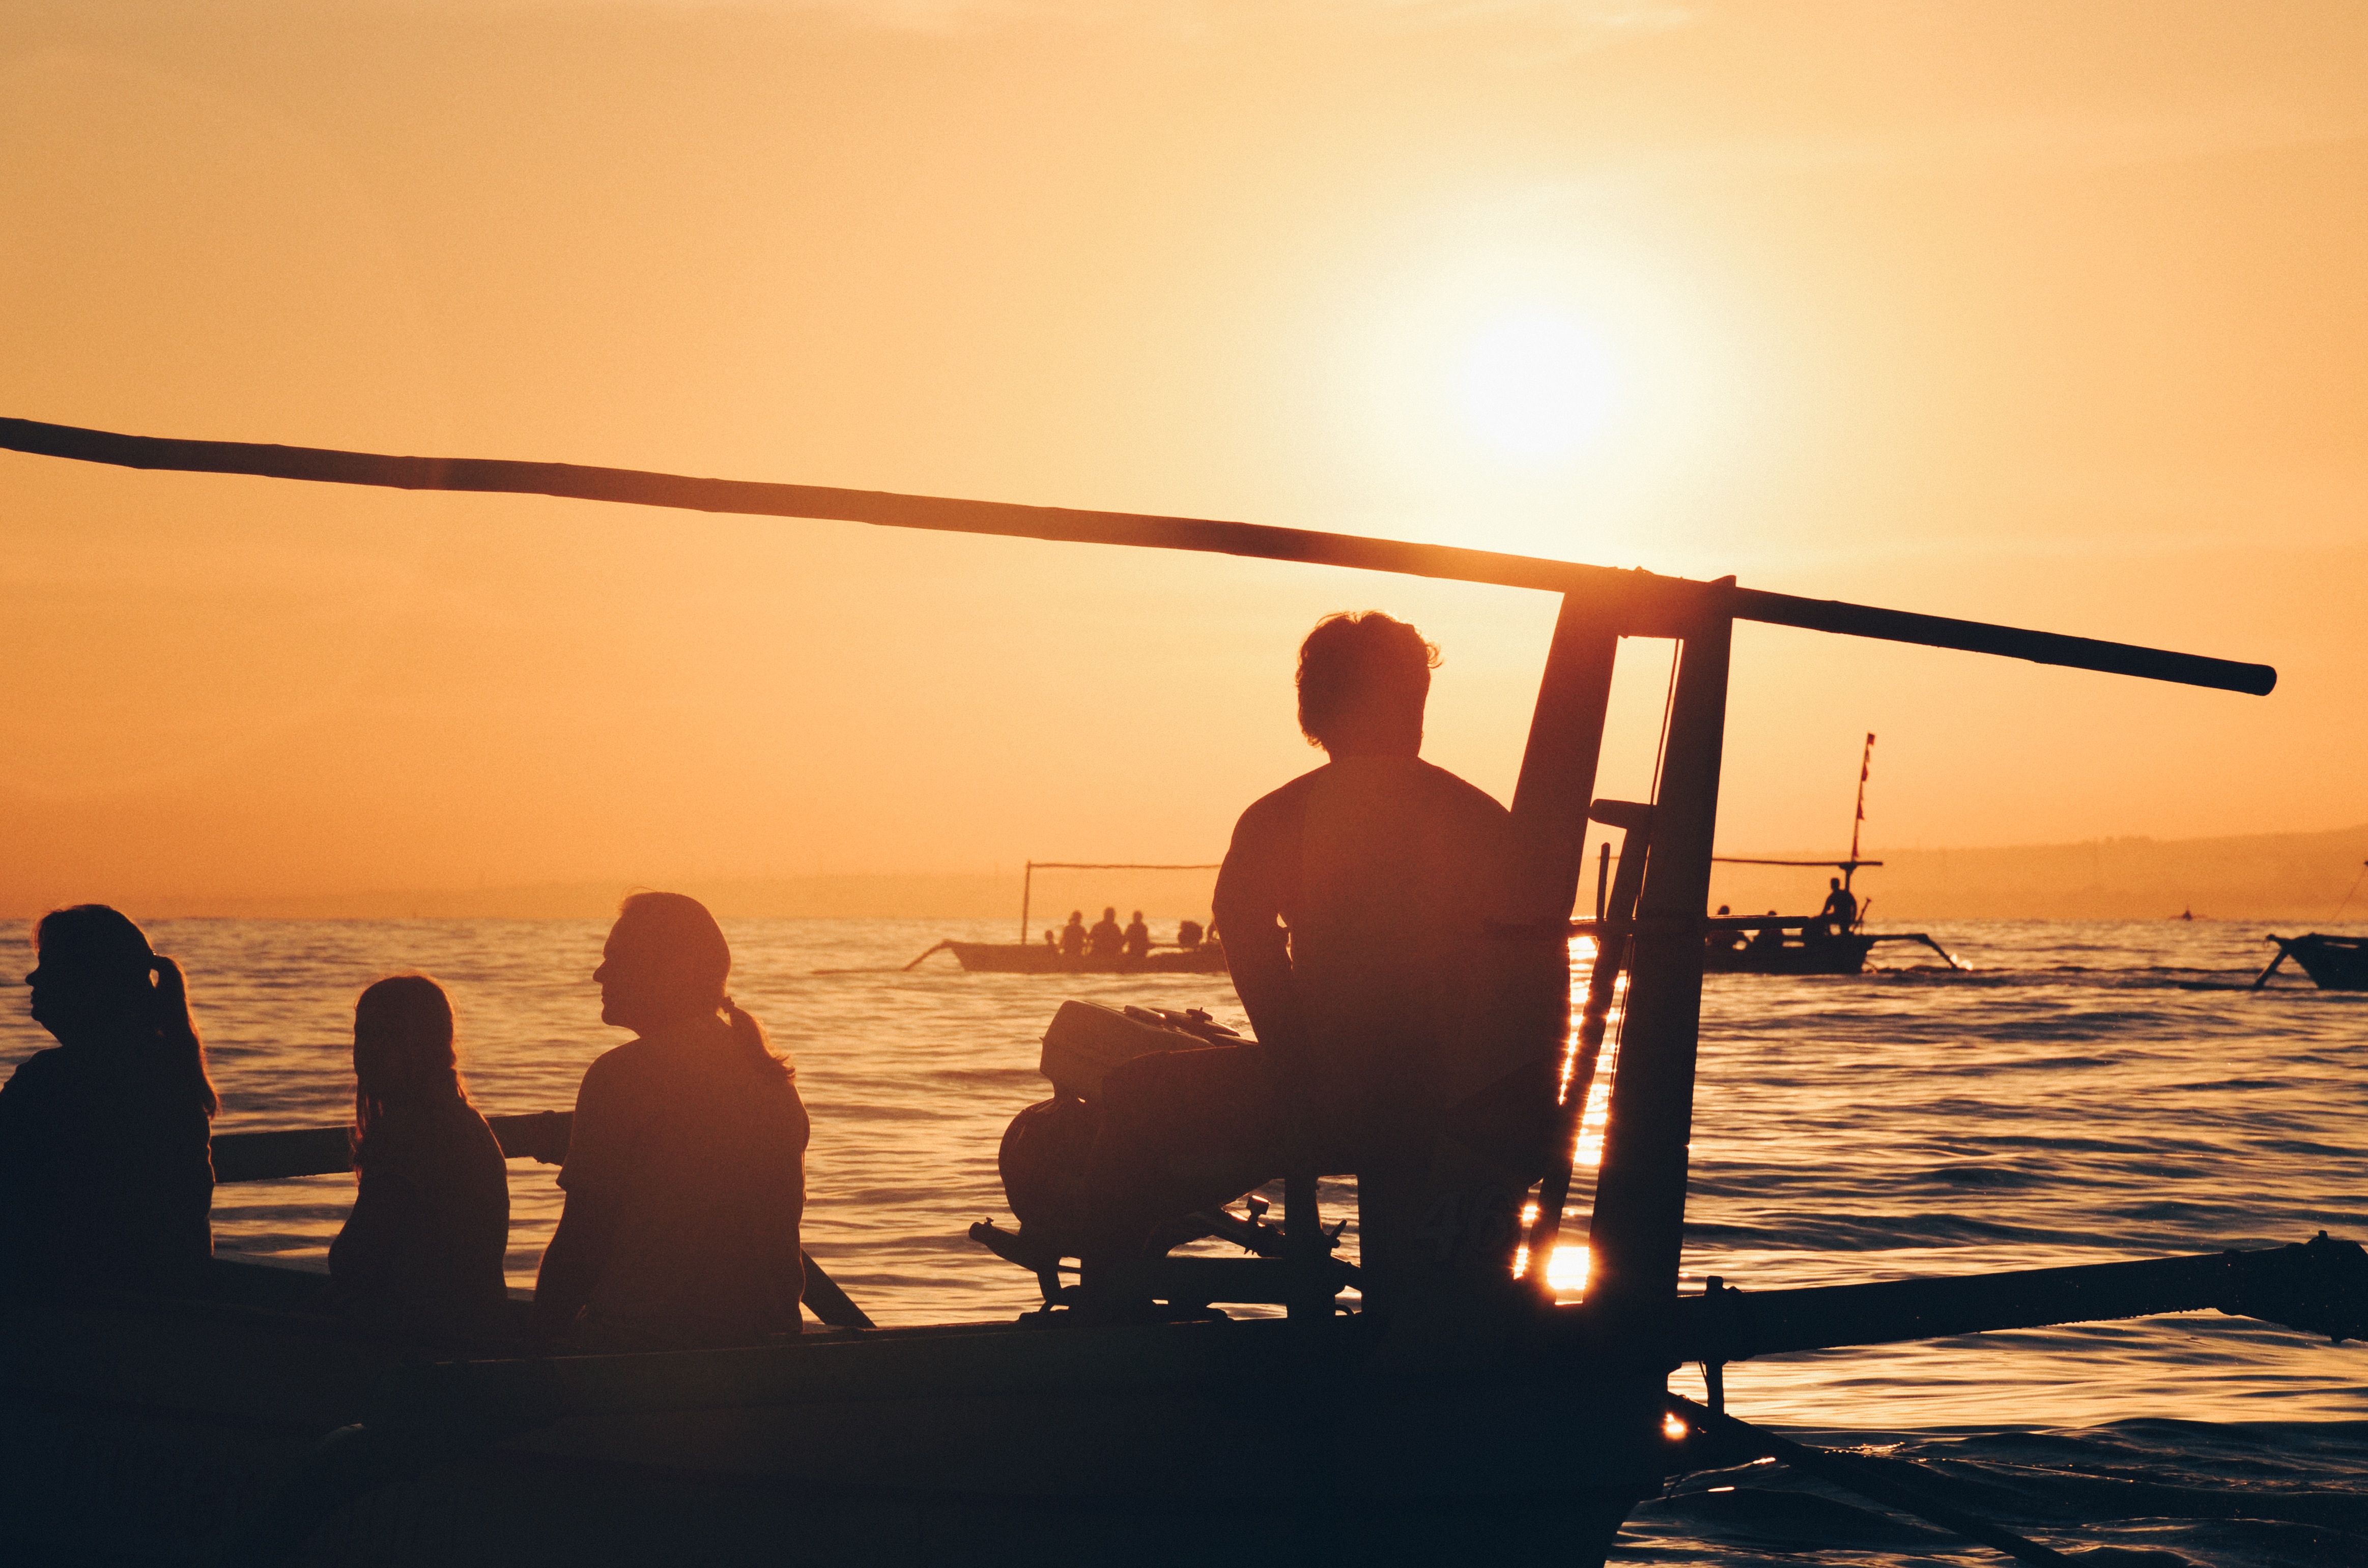
beach, sea, ocean, silhouette, sunrise, sunset, morning, dusk, evening